Whitechapel murders

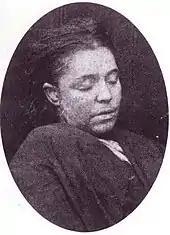
Frances Coles lived in a lodging-house in White's Row.

Alice McKenzie was possibly a prostitute, and was murdered at about 12:40 am on Wednesday 17 July 1889 in Castle Alley, Whitechapel. Like most of the previous murders, her left carotid artery was severed from left to right and there were wounds on her abdomen. Her wounds were not as deep as in previous murders, and a shorter blade was used. Commissioner Monro and one of the pathologists examining the body, Bond, believed this to be a Ripper murder, though another of the pathologists, Phillips, and Robert Anderson disagreed, as did Inspector Abberline.